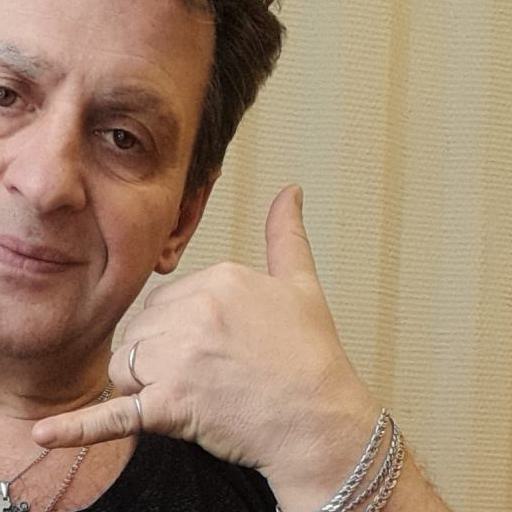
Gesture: call